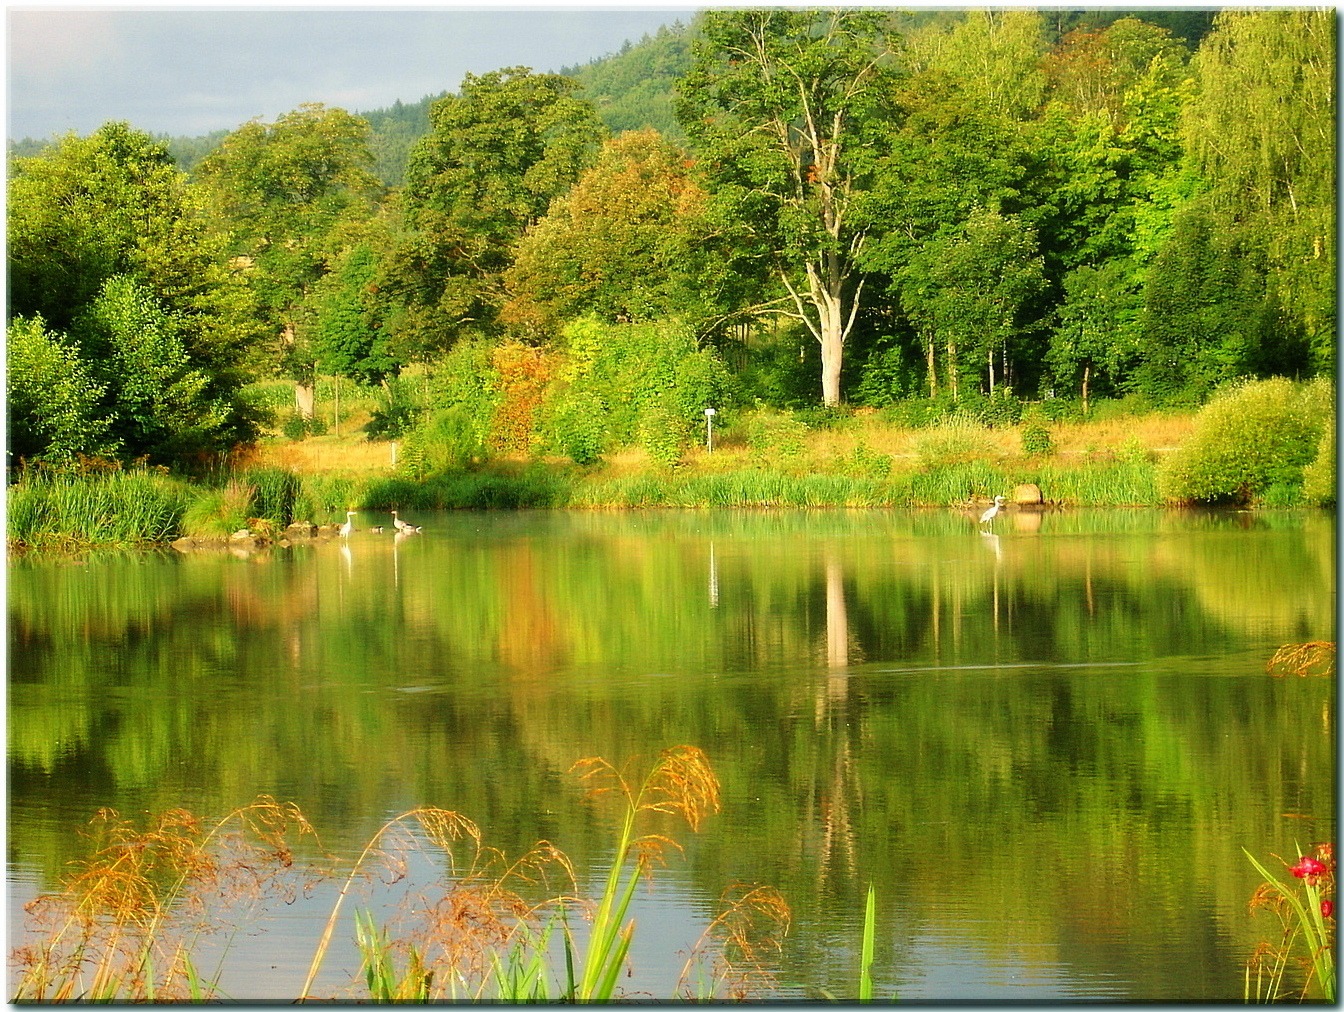
tree, water, nature, forest, swamp, wilderness, meadow, leaf, flower, lake, river, pond, reflection, autumn, season, reflect, wetland, woodland, habitat, waters, ecosystem, fish pond, natural environment, bayou, green reiher, reflection summer, bird tree